P1PK blood group system

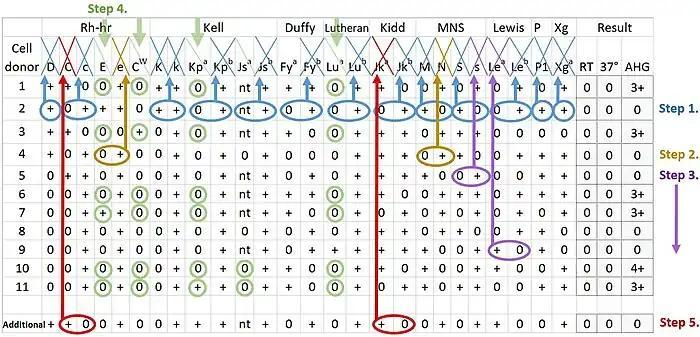
Interpretation of antibody panel to detect patient antibodies towards the most relevant human blood group systems, including P1P.

Anti-P1P antibodies are not usually detected with routine laboratory methods. It is possible to detect them using the Donath-Landsteiner test. This test is performed on 2 vials of blood at two different temperatures: 4 °C and 37 °C (body temperature). A test is interpreted as positive only after a patient's red blood cells have been incubated at both temperatures and subsequently hemolyzed.